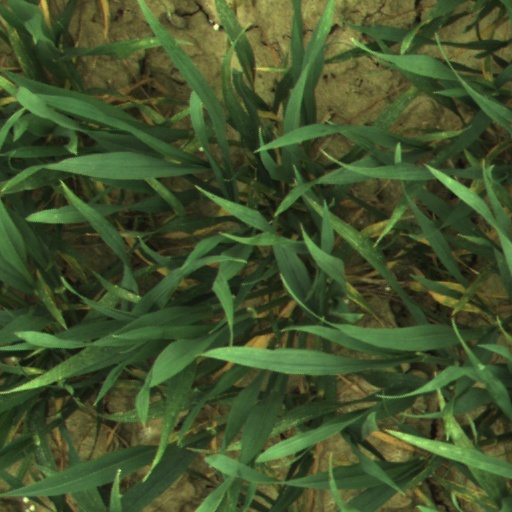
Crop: wheat